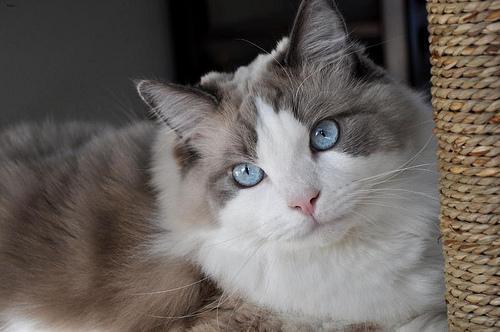
Ragdoll